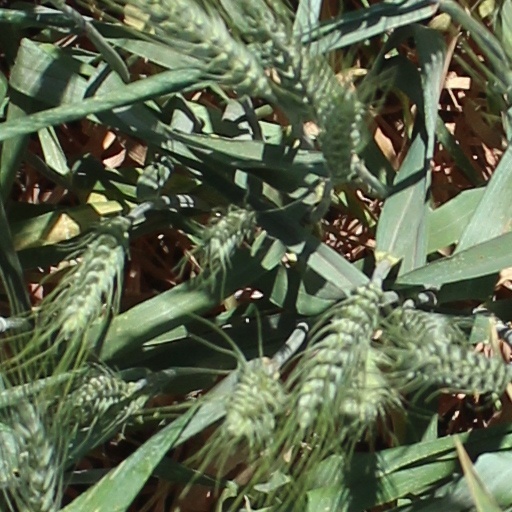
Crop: wheat